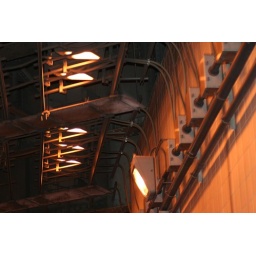
taken from moving car going under bridge in chicago.